Roosevelt Island

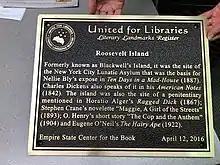
United for Libraries Literary Landmark dedicated by the Empire State Center for the Book

The neighborhood is part of Manhattan Community District 8. In the 1970s, when the city's community districts were being redrawn, there were disputes over whether the island should be served by a district in Manhattan or Queens. While the island was ultimately placed within a Manhattan community district, it received emergency services from Queens. The island's other services come from Manhattan; for example, it was still assigned a ZIP Code and an area code from Manhattan. The island has a ZIP Code of 10044, and residents are assigned area codes 212, 332, 646, and 917. The United States Postal Service operates the Roosevelt Island Station at 694 Main Street; the island's post office opened in October 1976. The firm of Kallman and McKinnell designed the post office, along with a small fire station and a set of stores.